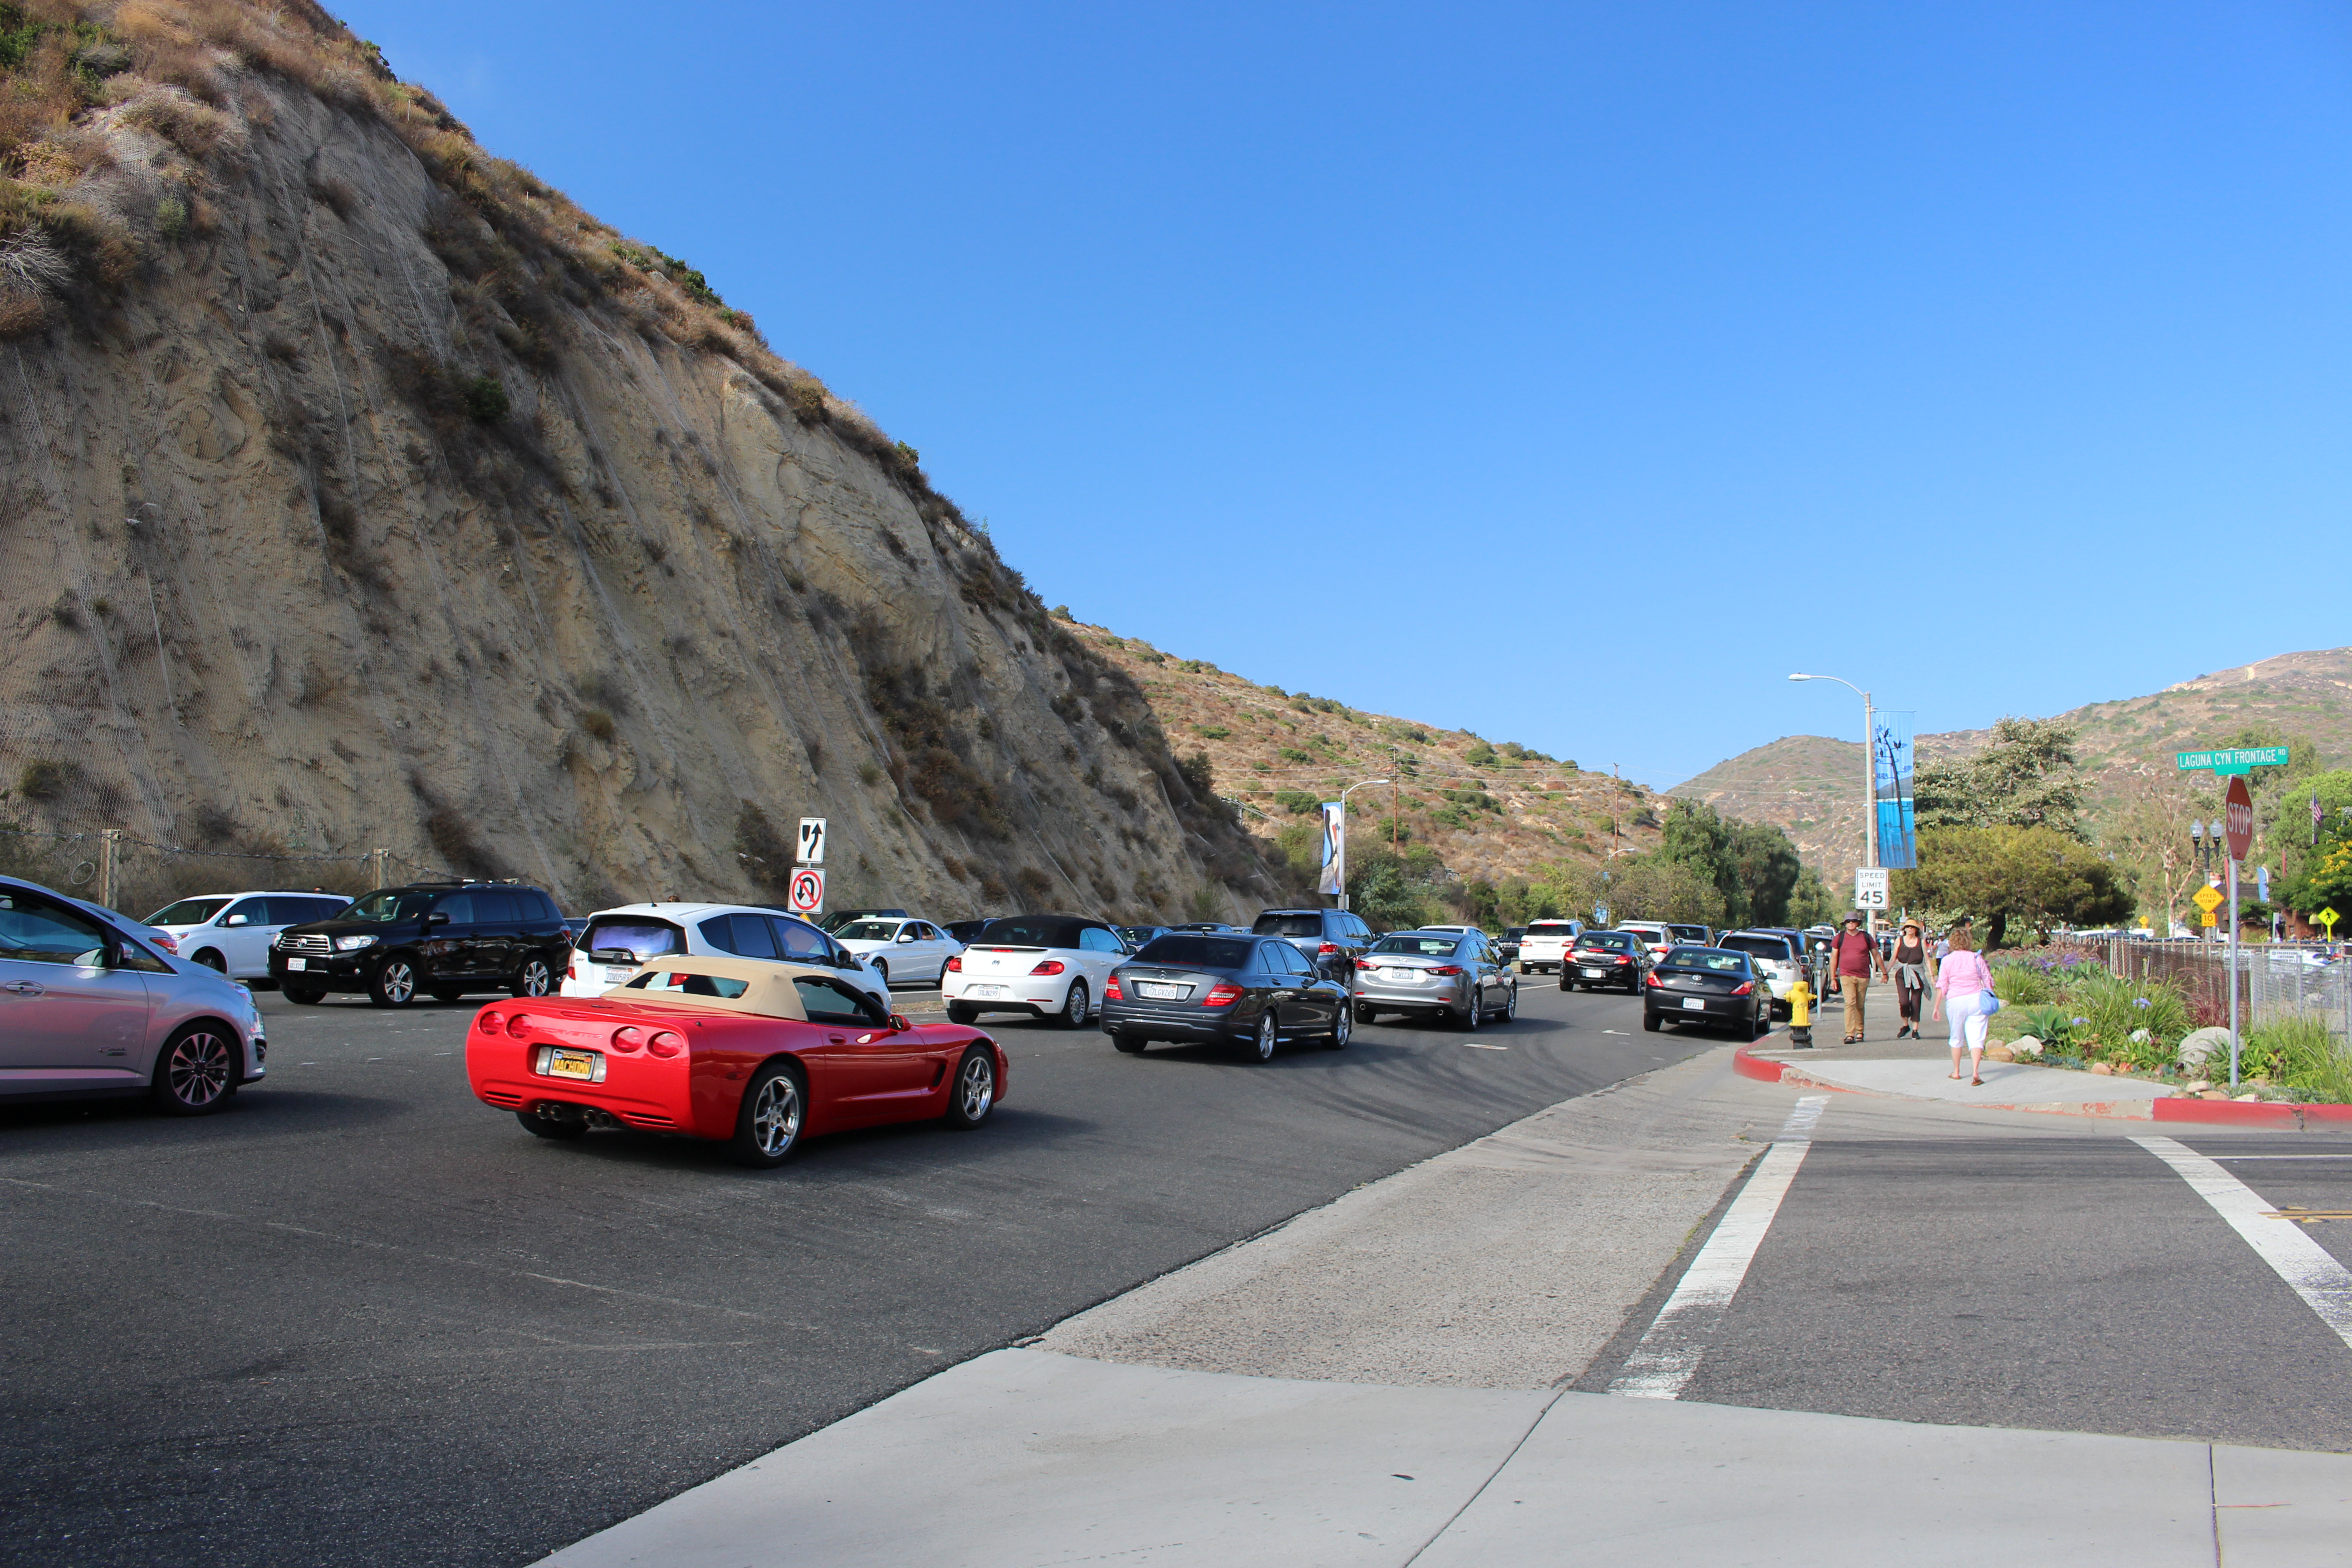
mato, laguna, beach, sunny, cars, highway, saturday, car, road, land vehicle, mountainous landforms, sky, infrastructure, vehicle, transport, asphalt, plant, mountain, automotive design, motor vehicle, luxury vehicle, family car, lane, road trip, sedan, tree, street, mountain range, landscape, executive car, compact car, hill, city car, traffic, sport utility vehicle, subcompact car